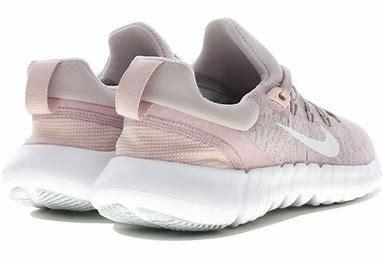
Brand: Nike
Model: Free RN 5